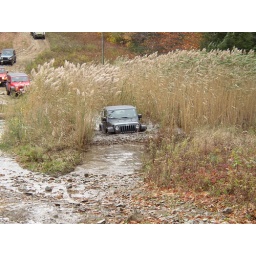
TreyB's nice black JK in a picturesque water crossing.